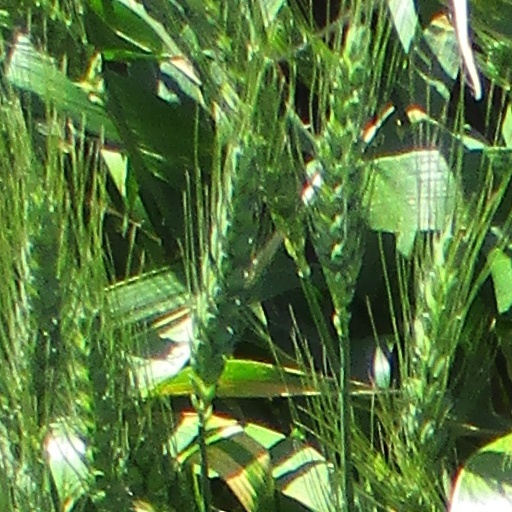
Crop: wheat